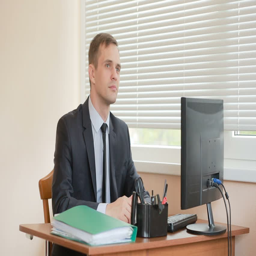
manager at the office sits at the table tired of work .